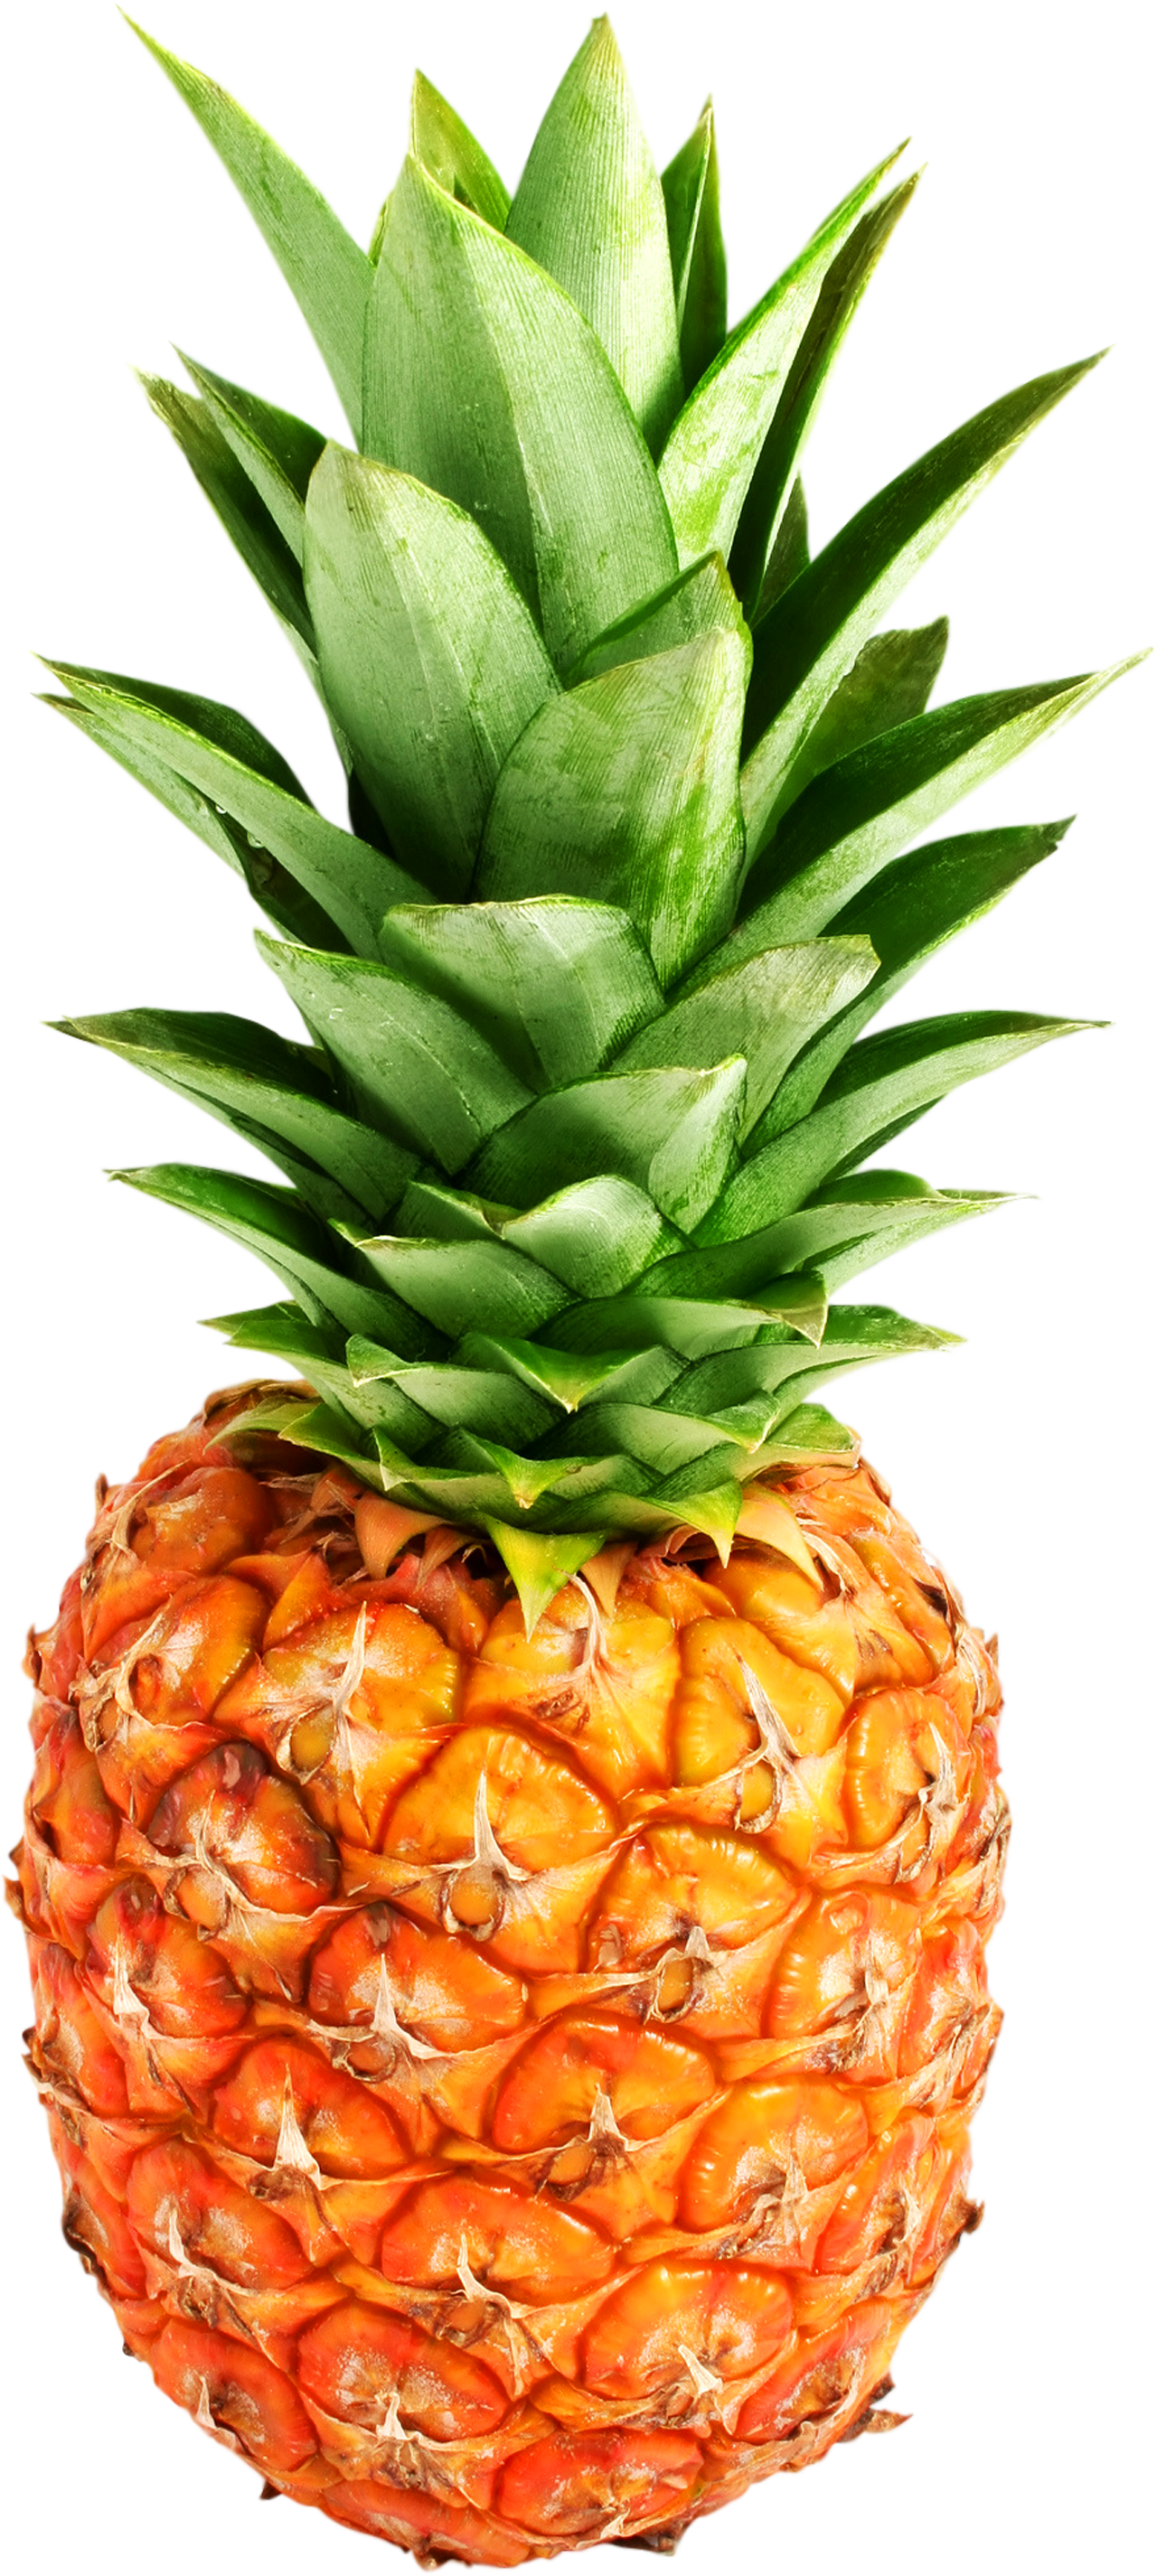
Label: Pineapple